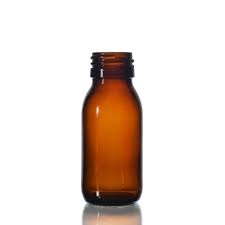
Waste category: glass